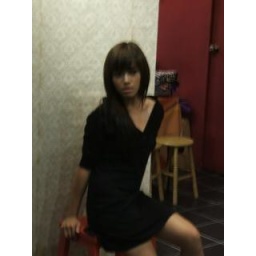
One piece dress in black